The Case Against Tomorrow

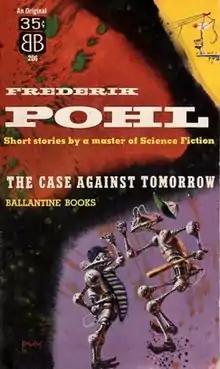
Cover of the first edition; art by Richard M. Powers.

The Case Against Tomorrow is a collection of science fiction stories by American writer Frederik Pohl, first published by Ballantine Books in May 1957.